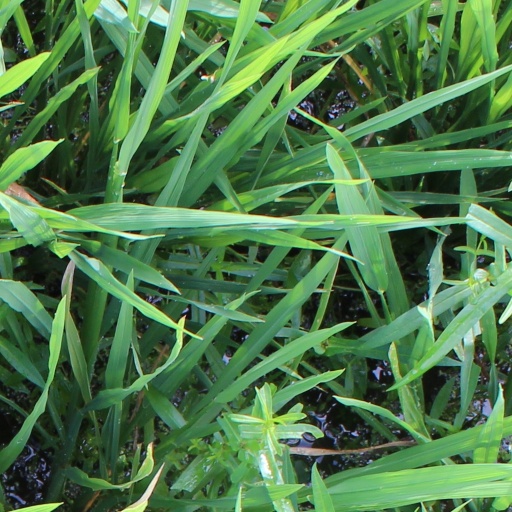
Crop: rice